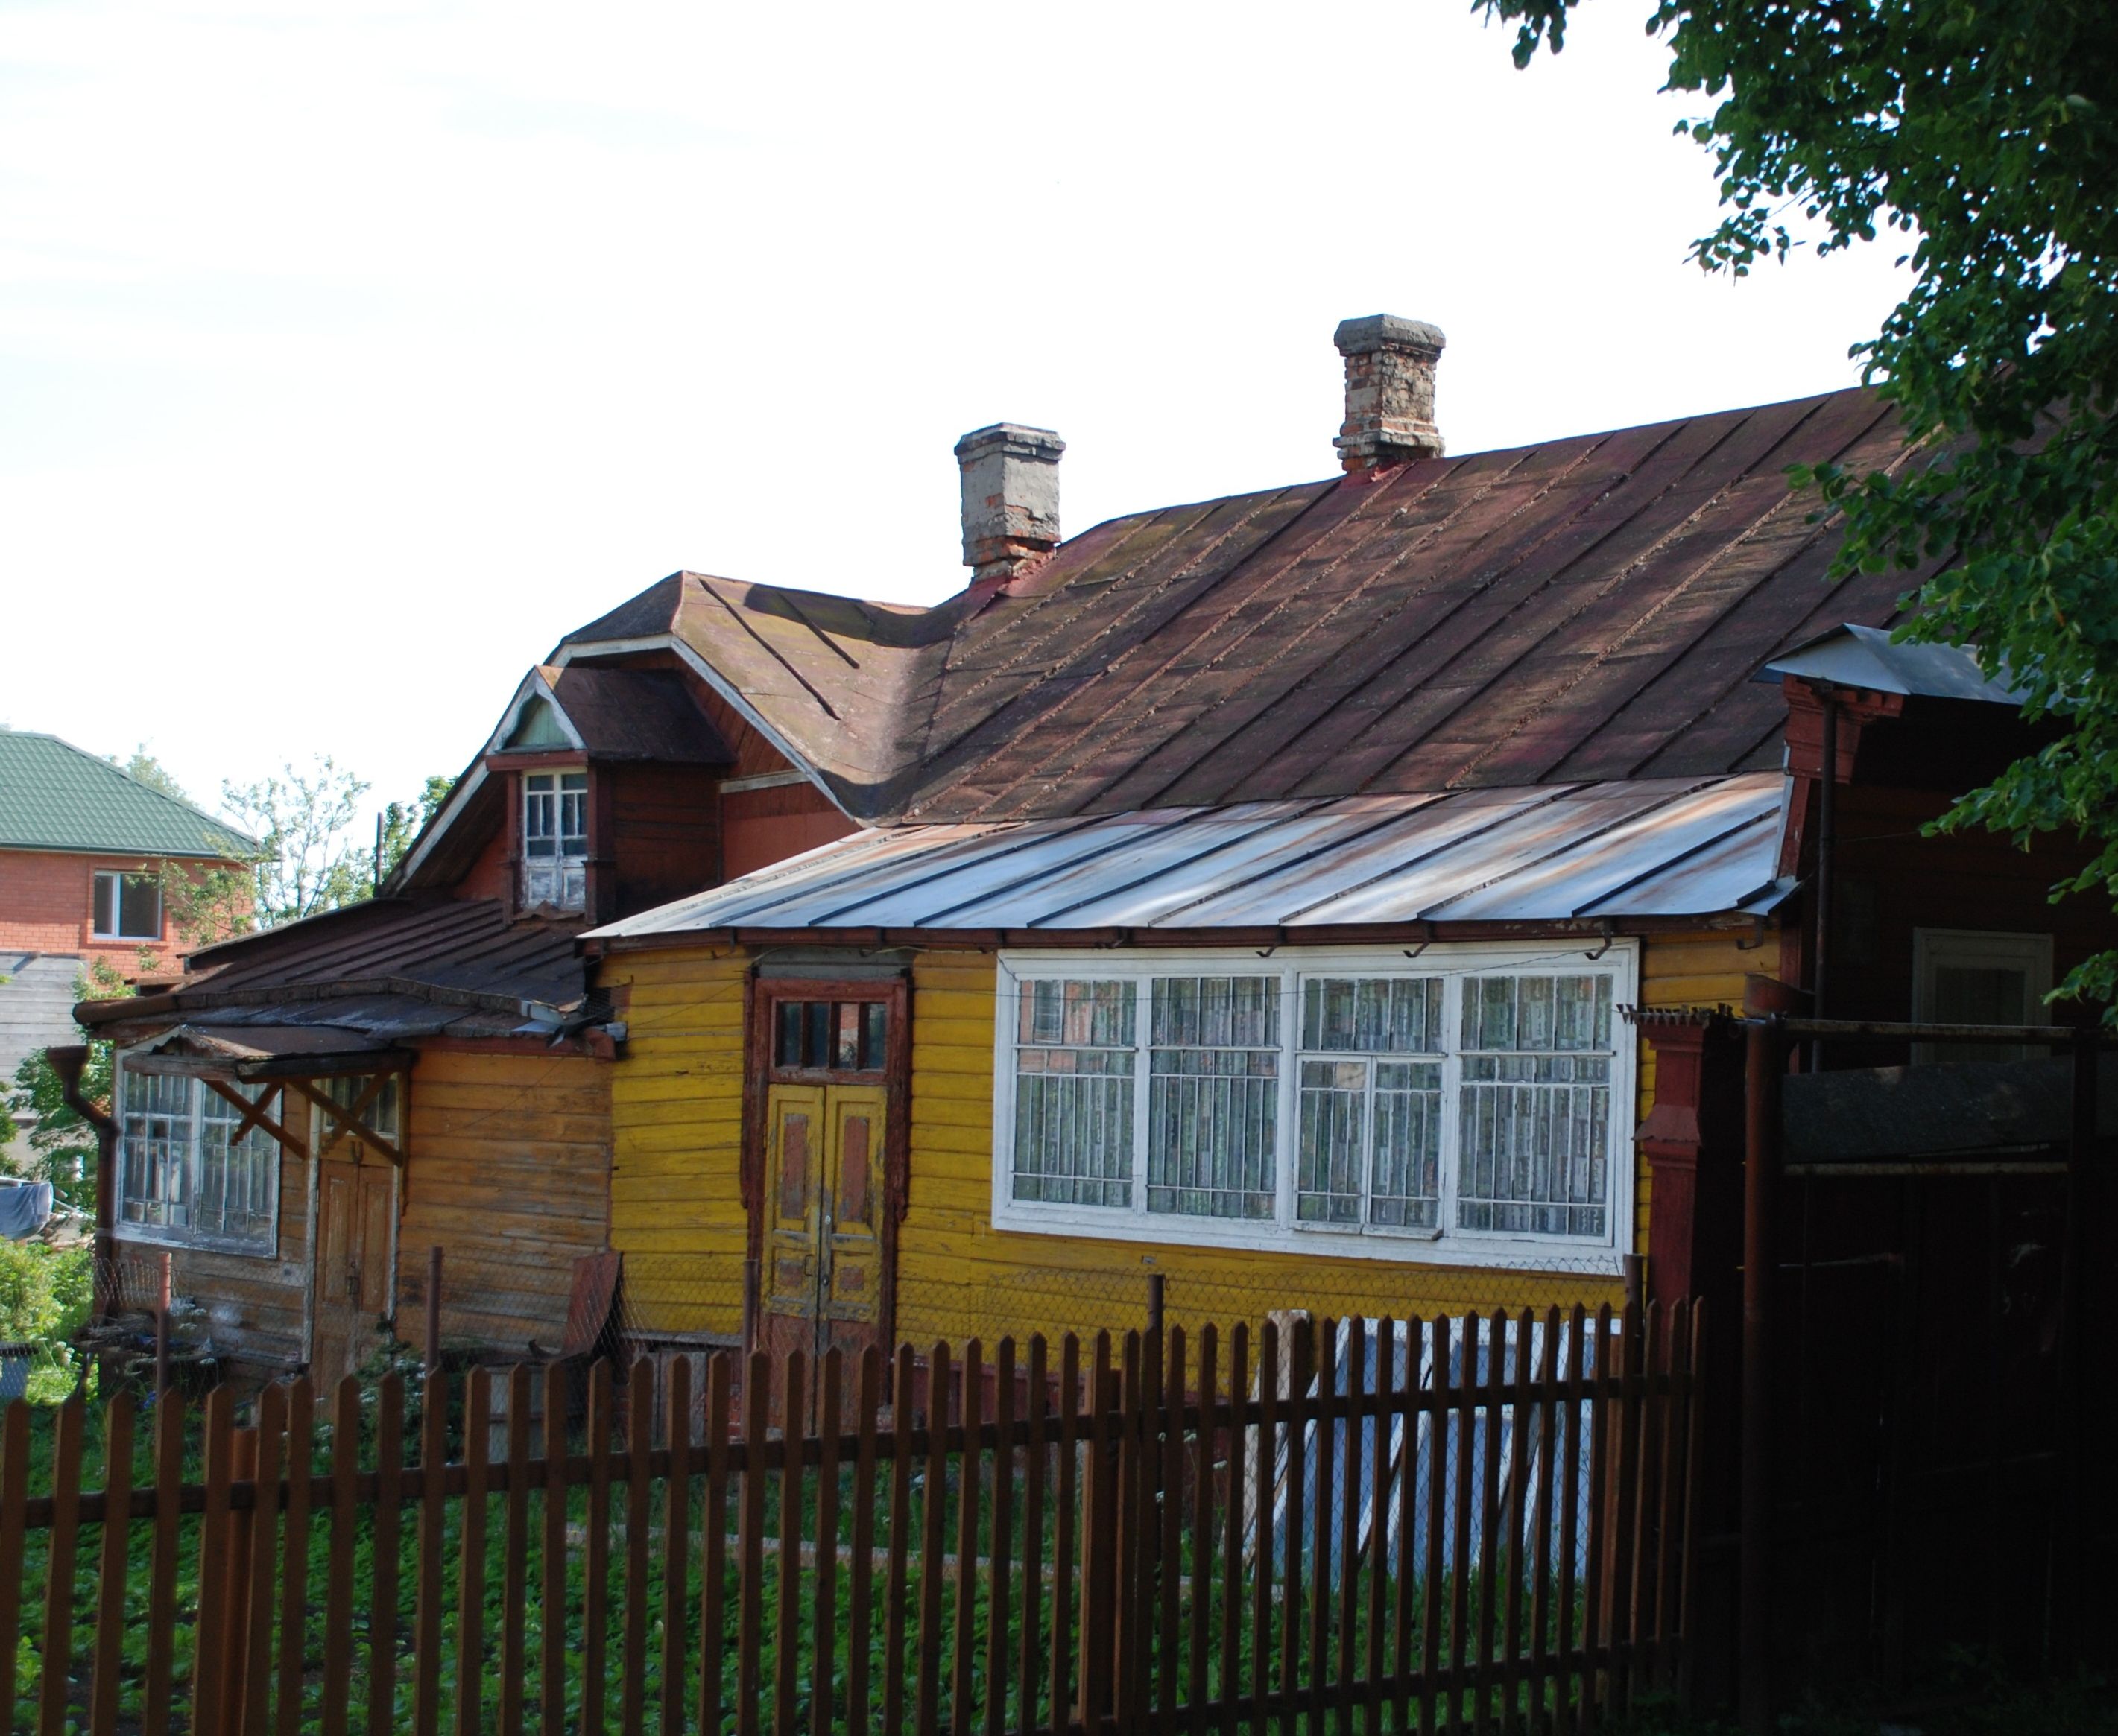
wood, house, roof, building, city, home, cityscape, cottage, facade, property, chapel, nikon, farmhouse, estate, russia, d80, cityscapes, nikond80, sergievposad, moscowregion, sergiyevposad, siding, residential area, outdoor structure